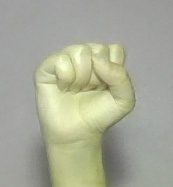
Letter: saad